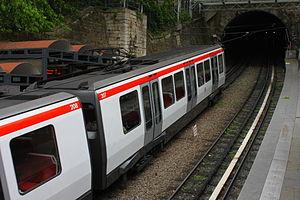
Un MCL 80 à la Station Croix-Paquet sur le Ligne C du Métro de Lyon.
La ligne C du métro de Lyon est une ligne du réseau métropolitain de Lyon. Cette troisième ligne, dont le premier tronçon a été ouvert en 1974, relie aujourd'hui la station Hôtel de Ville - Louis Pradel au cœur de Lyon, au sud, à la station Cuire, au nord. Avec une longueur de 2,435 km, elle est la ligne la plus courte du réseau.